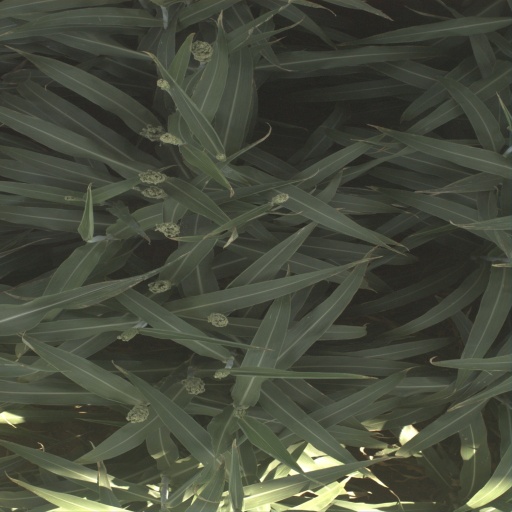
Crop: sorghum